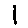
Label: 1